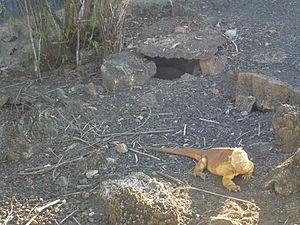
Conolophus subcristatus, l'Iguane terrestre des Galapagos, est une espèce de sauriens de la famille des Iguanidae. C'est l'une des trois espèces du genre Conolophus. Il est endémique des îles Galápagos, notamment des îles Fernandina, Isabela, Santa Cruz, Seymour Nord, Baltra et Plaza. Cette espèce était autrefois extrêmement fréquente, mais les populations ont souffert de l'introduction d'animaux comme les chats, les chiens ou les rats. La population se limite donc aujourd'hui à entre 5 000 et 10 000 individus, et l'espèce est considérée comme vulnérable par l'UICN. Elle fait l'objet de mesures de sauvegarde. La Station Charles-Darwin s'occupe d'élever les iguanes en captivité pour les réintroduire dans des îles où ils ont disparu.